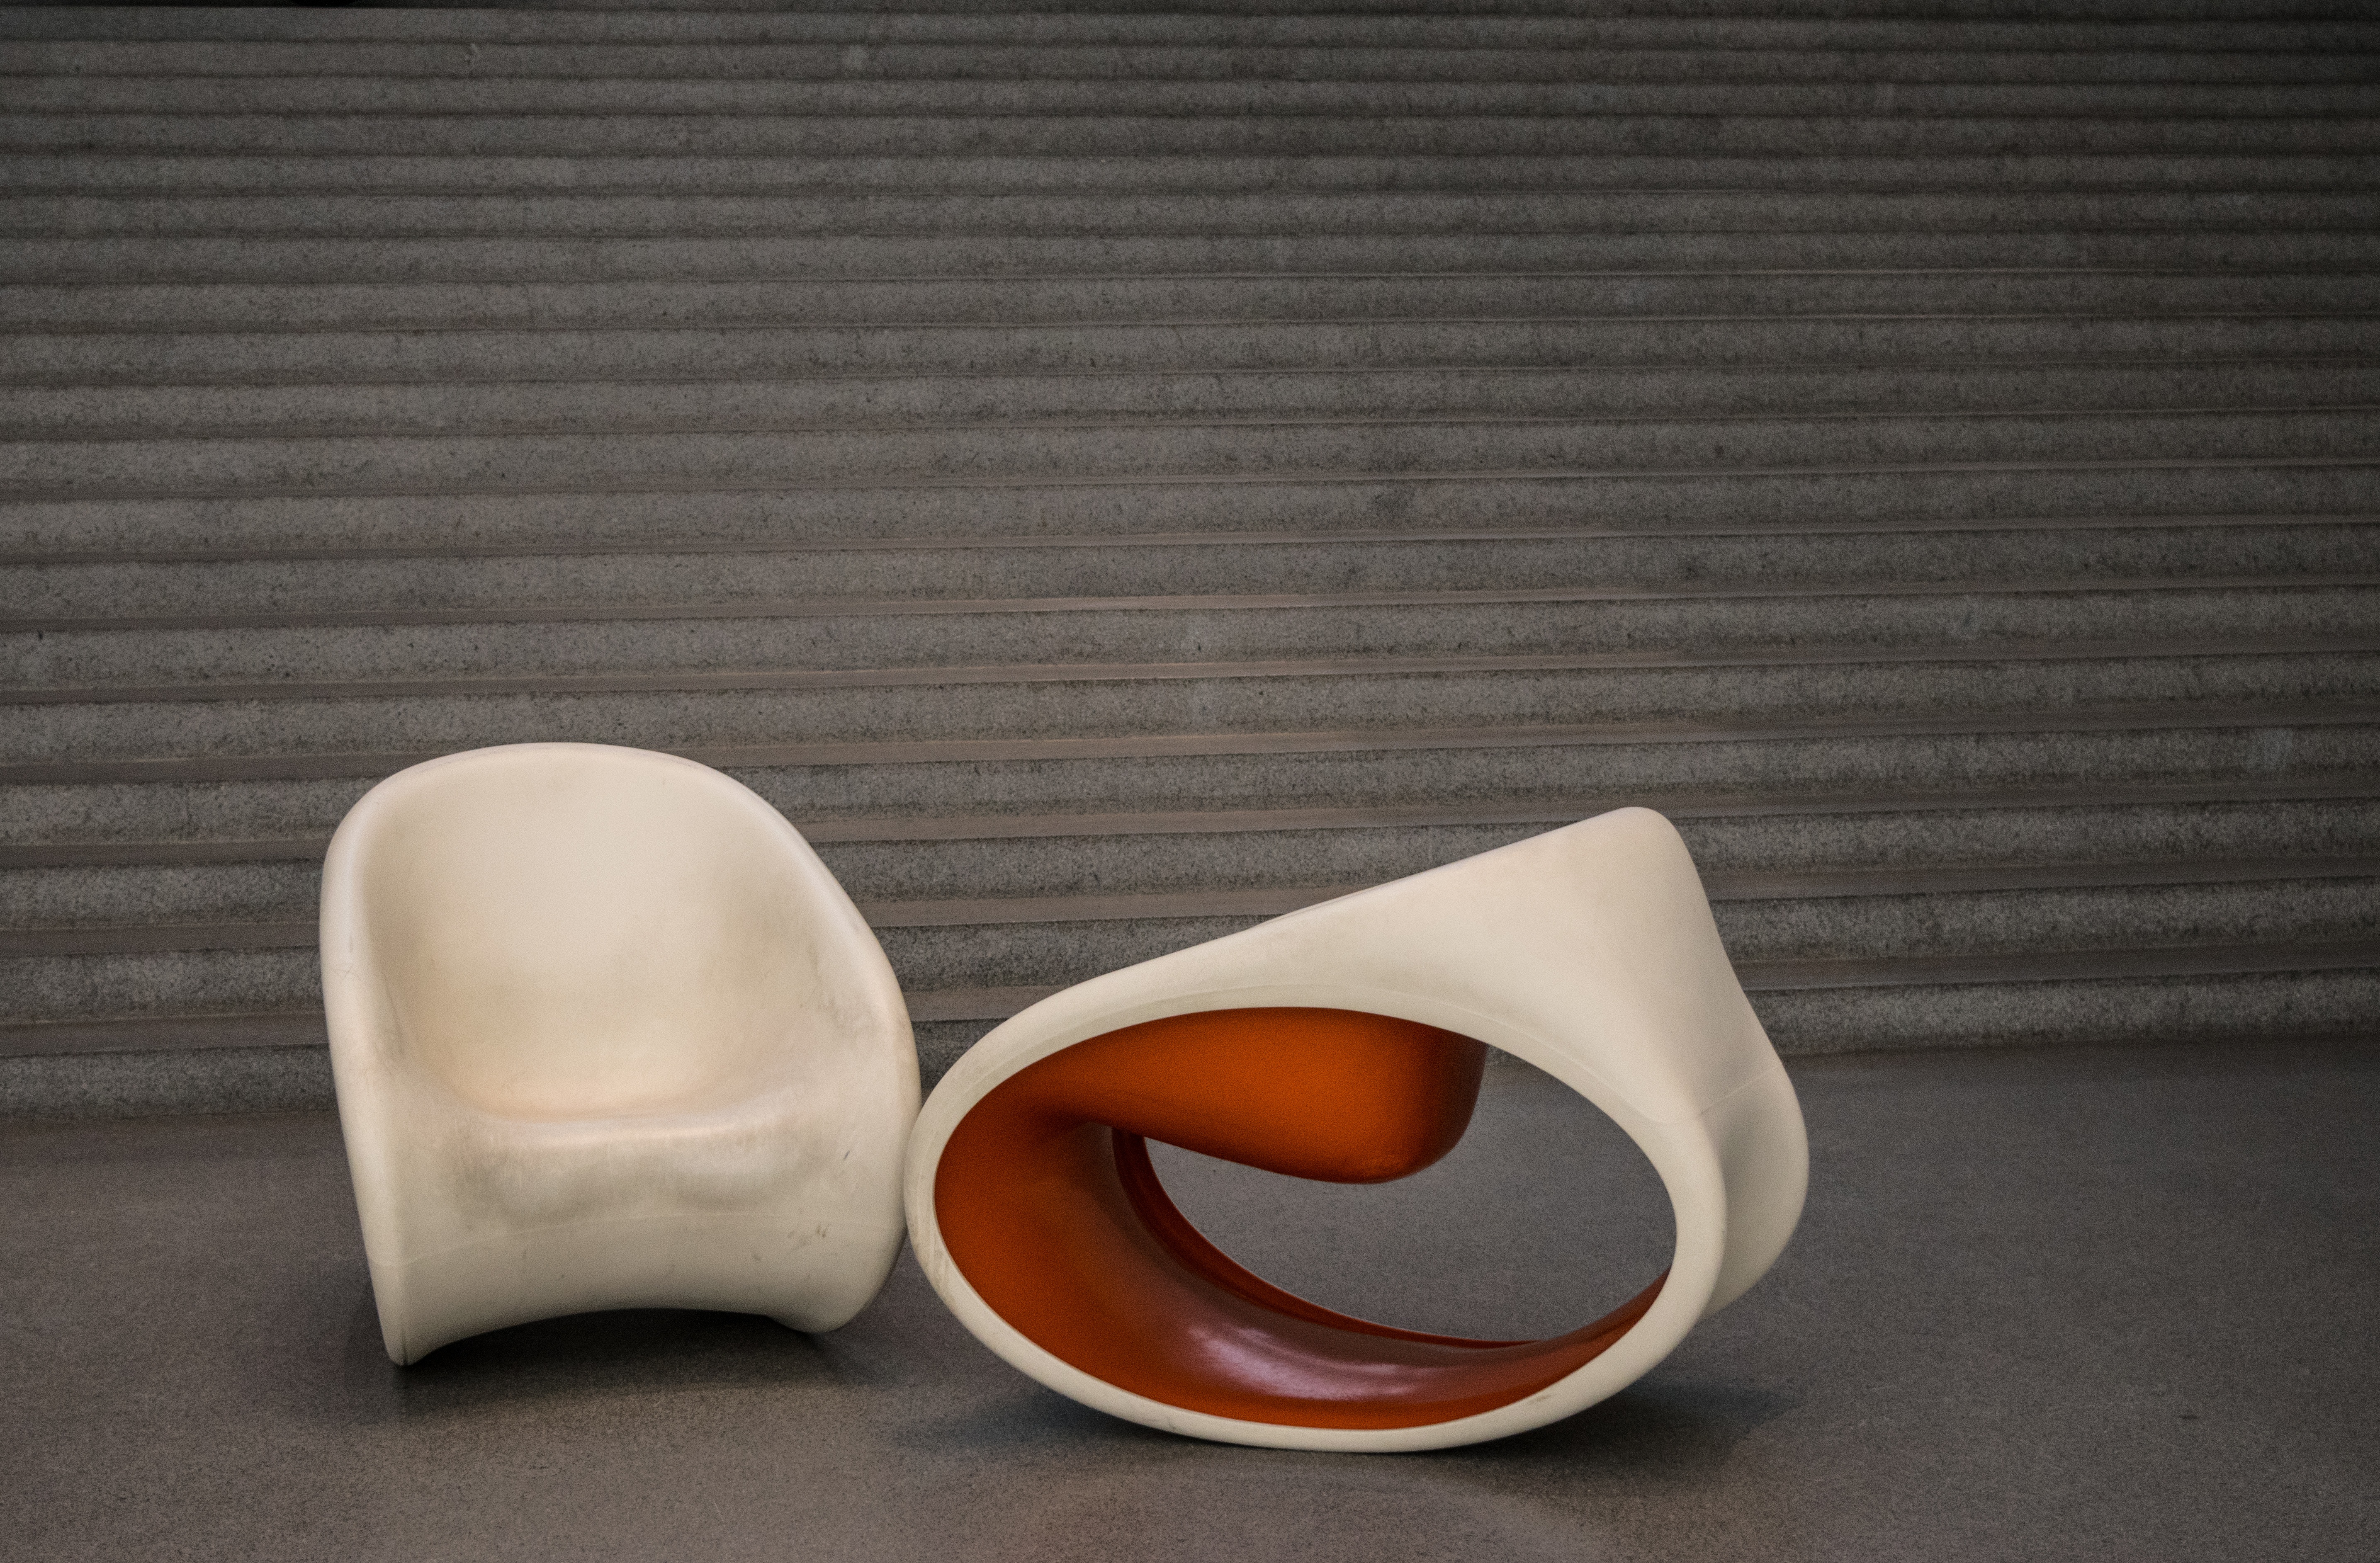
architecture, white, chair, cup, museum, geometry, ceramic, furniture, lighting, coffee cup, modern, design, stairs, comfort, exhibition, shape, munich, monuments, modernism